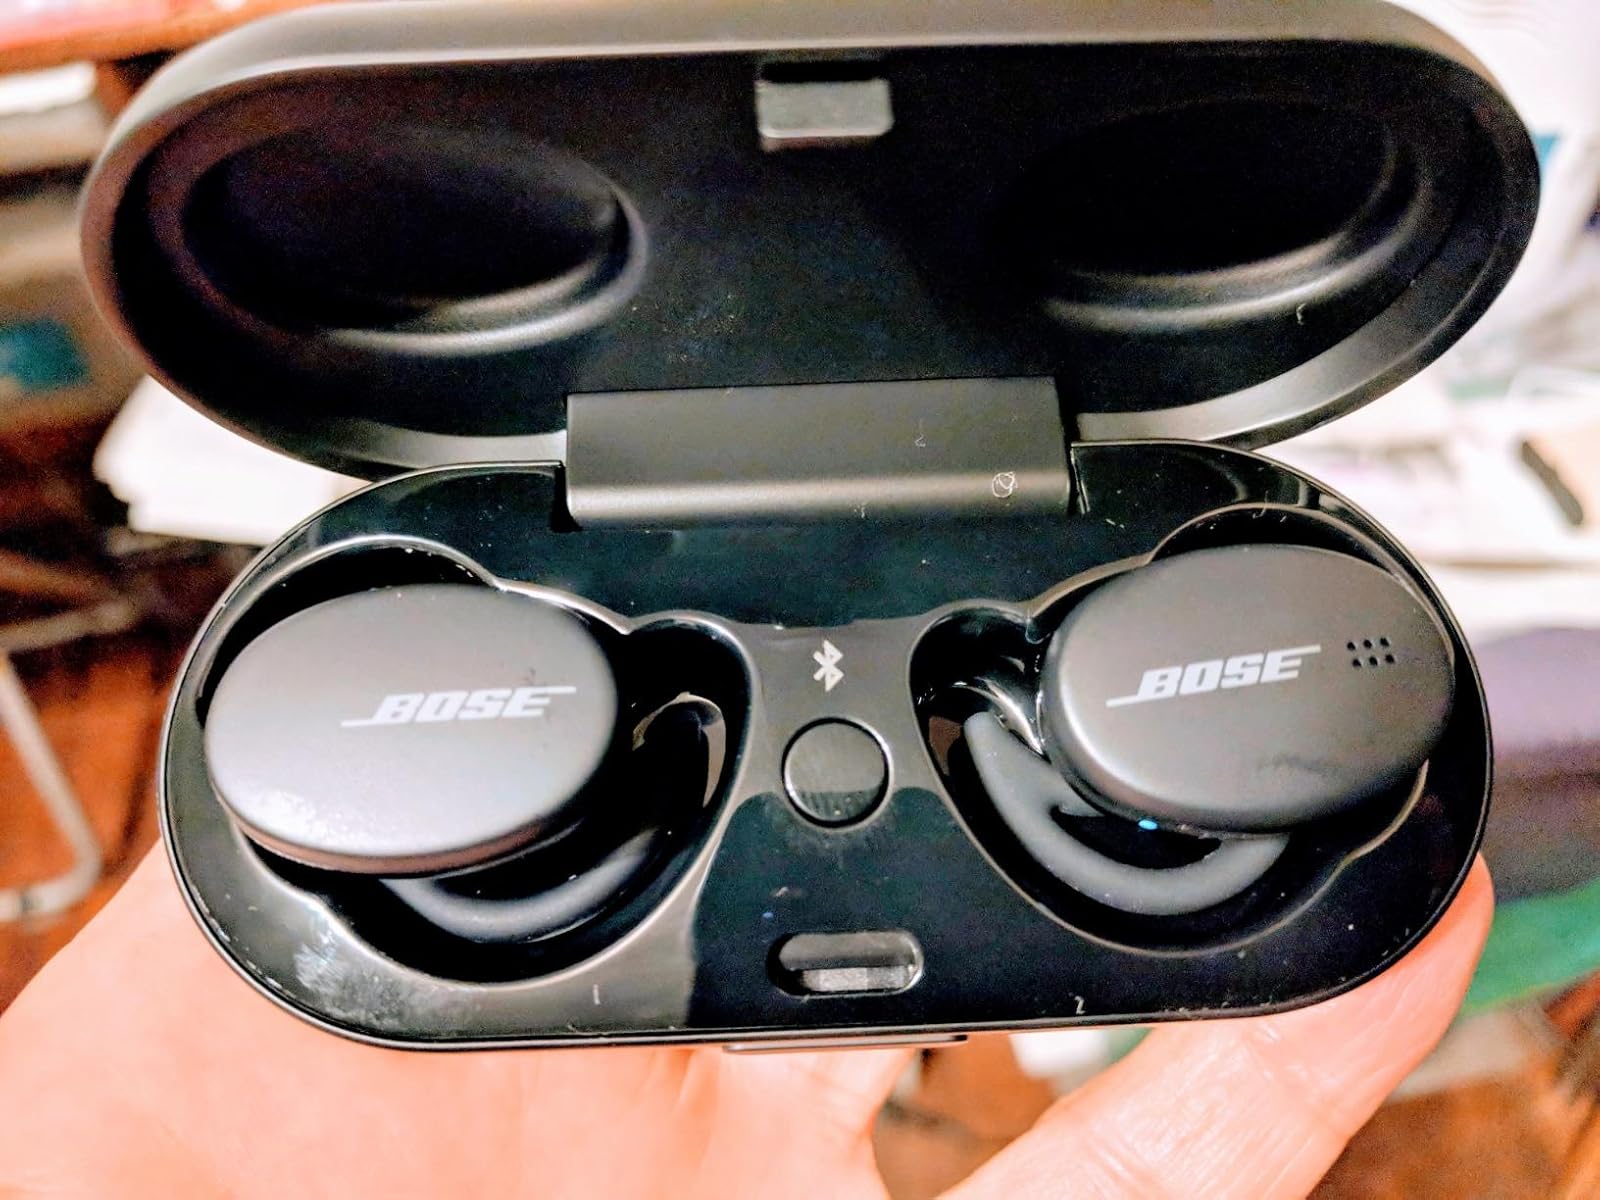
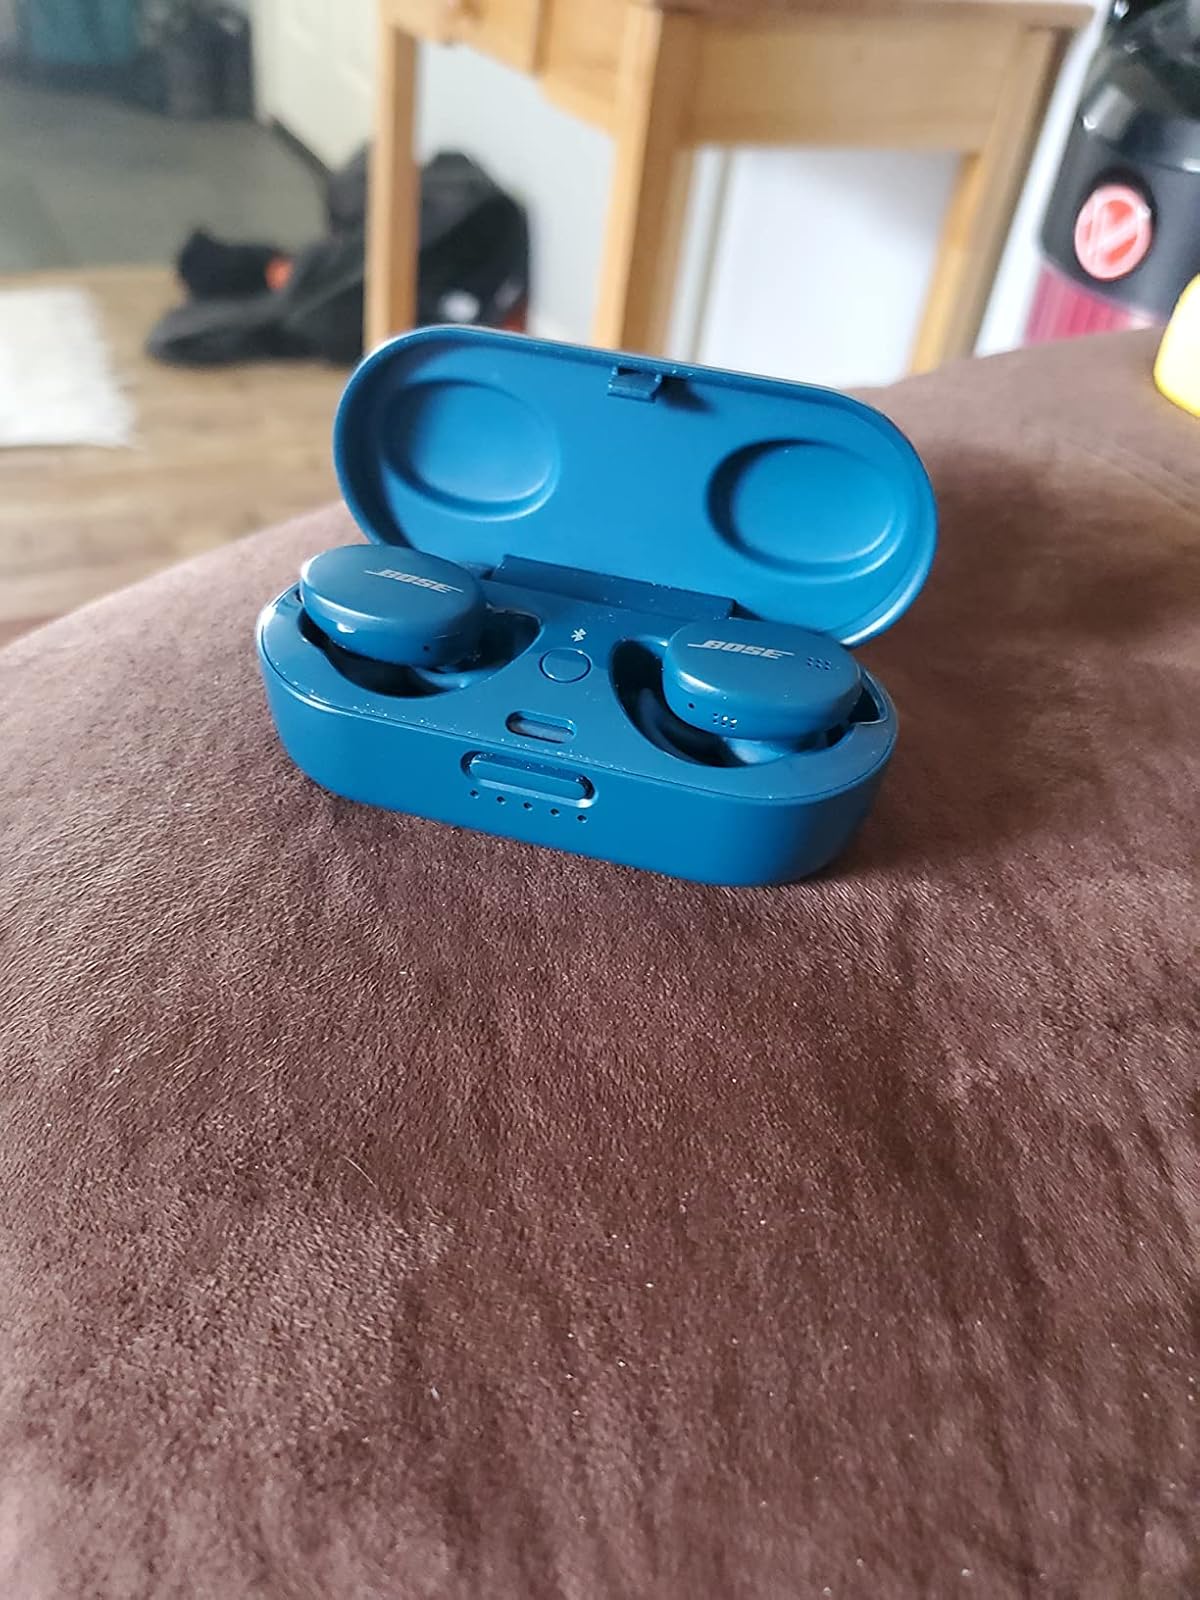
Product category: earbuds
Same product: no